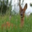
Label: deer